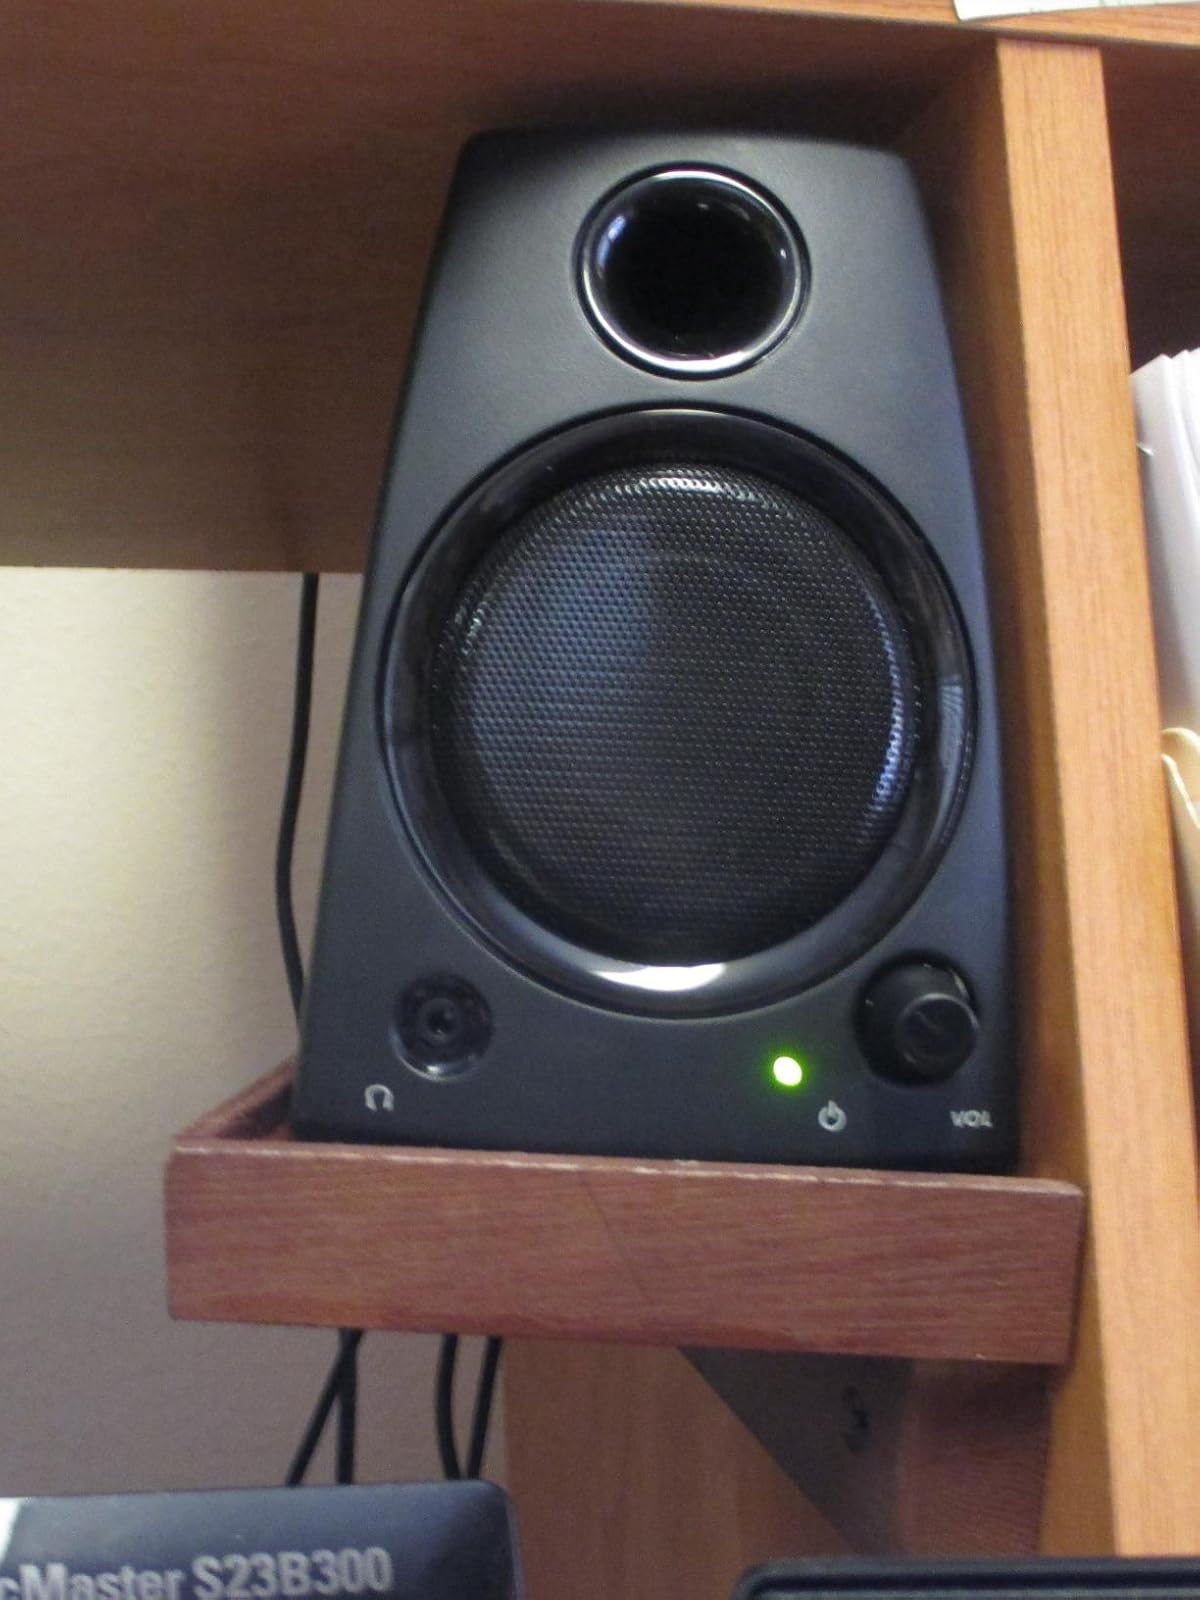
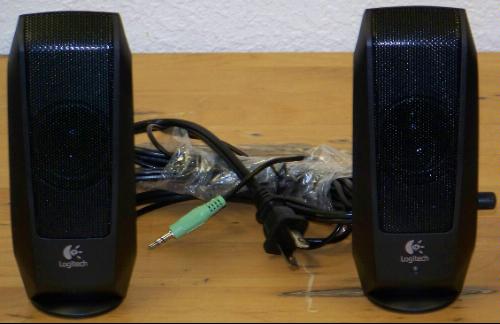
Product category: speaker
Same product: no